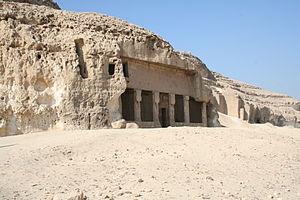
Hatchepsout est une reine de l'Égypte antique qui deviendra pharaon, cinquième souveraine de la XVIIIᵉ dynastie.